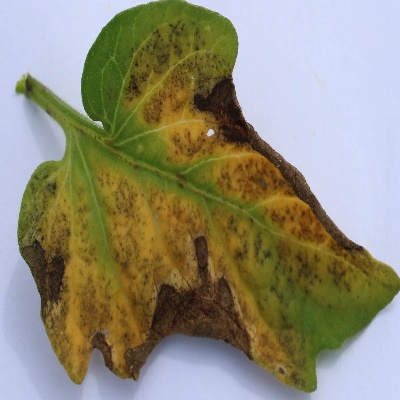
Crop: Tomato
Condition: leaf blight